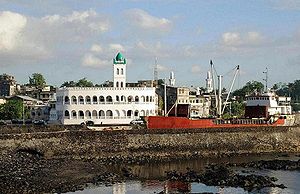
Moroni
Moroni er den største by på Comorerne og har været hovedstad siden 1962. Byen har 111.329 indbyggere og ligger på vestkysten af Grande Comoreøen. Byens lufthavn hedder Moroni Hahaya international airport. Der er også en havn med ruter til det afrikanske fastland, de andre øer i øgruppen og til Madagaskar og andre øer i det Indiske Ocean.